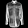
Label: Shirt